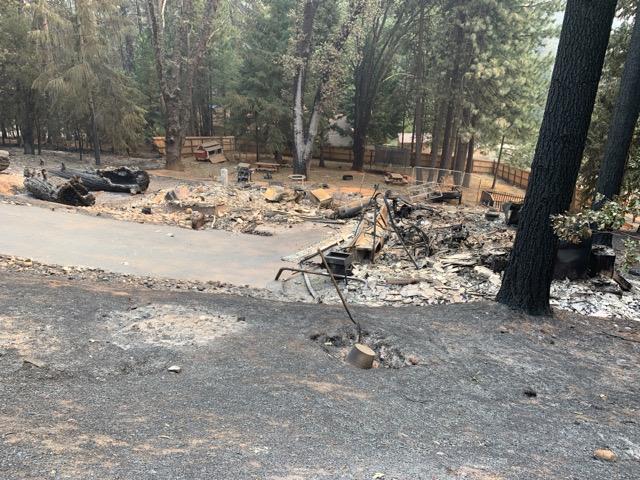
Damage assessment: destroyed